Early clashes in the Rhine campaign of 1796

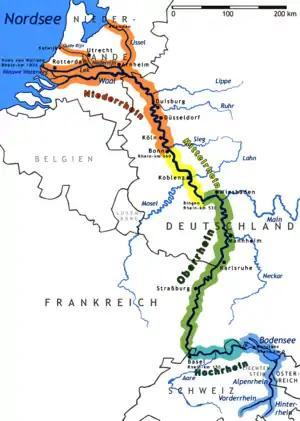
Map of Rhine river shows Düsseldorf and the Sieg and Lahn rivers in the north and Strasbourg and Mannheim in the south. The colors different sections of the rhine River: blue is the Alp Rhine and the Lake Rhine (where the river runs through Lake Constance); turquoise indicates the High Rhine (which runs east to west through of Lake Constance); The Upper Rhine (green) begins where the river takes a sharp turn at the Rhine Knee, and flows south to north; yellow designates the Middle Rhine (sometimes called "Mittelrhein") and orange designates the Low Rhine, where the Rhine passes into the Netherlands and reaches the North Sea.

The Rhine river begins in the Canton of Graubünden (also called the Grisons), near Lake Toma and flows along the alpine region bordered by Liechtenstein, northward into Lake Constance where it traverses the lake in three "ditches": Oberseerhein, Seerhein, and Unterseerhein, . From there, it leaves the lake at Reichenau and flows westerly along the border between the German states and the Swiss Cantons. The stretch between Rheinfall, by Schaffhausen and Basel, called the High Rhine, cuts through steep hillsides and flows over a gravel bed; in such places as the former rapids at Laufenburg, it moved in torrents.